Eurocopter AS565 Panther

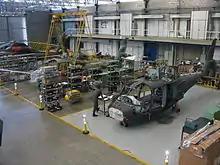
Multiple Helibras HM-1 Pantera in various states of assembly in Brazil, 2004

The AS565 Panther is a twin-engine medium-sized multi-mission rotorcraft. It is capable of performing various naval and land-based missions, such as maritime security, search and rescue (SAR), casualty evacuation (CASEVAC), vertical replenishment, surveillance, special forces operations, anti-submarine warfare (ASW) and Anti-surface warfare (ASuW). The Panther is powered by a pair of Turbomeca Arriel turboshaft engines, which drives the rotorcraft's main rotor as well as the fenestron anti-torque tail rotor device. The flight profile of the Panther has been described as being easy to manoeuver, possessing generous g-force limitations and a high level of stability.